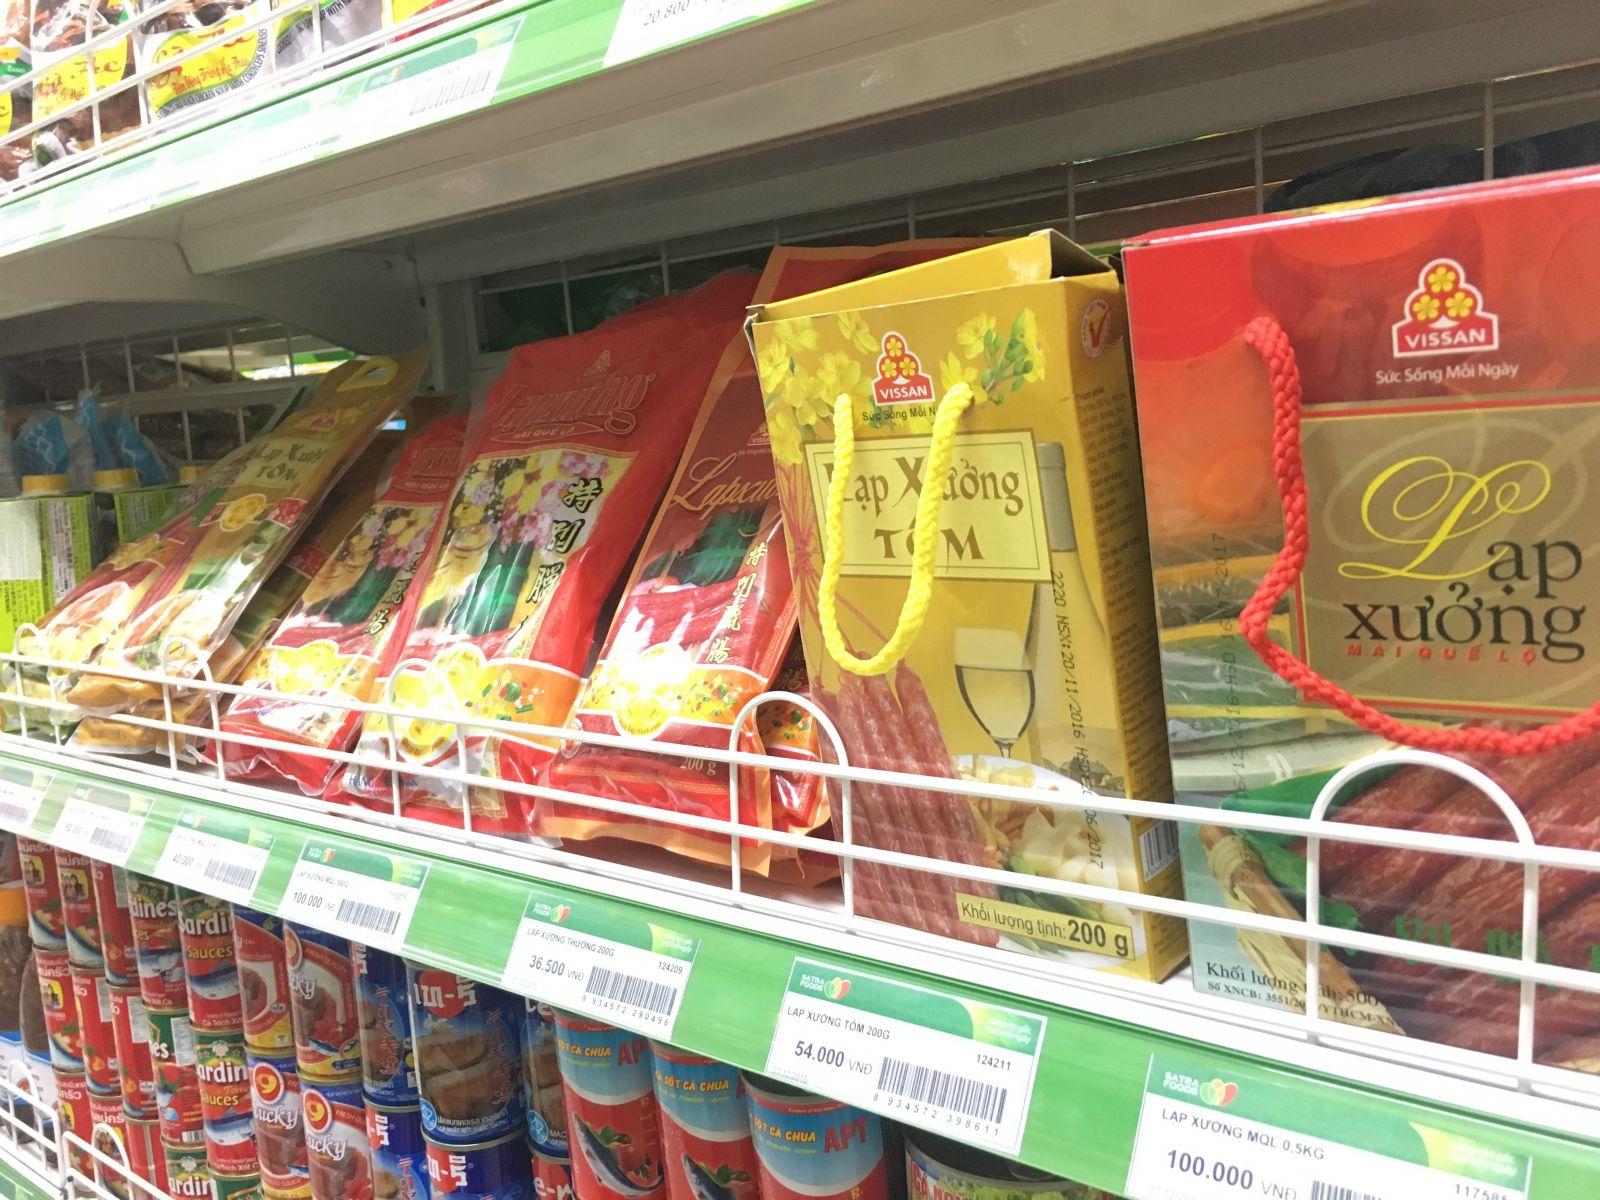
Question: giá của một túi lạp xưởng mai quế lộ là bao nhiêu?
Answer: giá của một túi lạp xưởng mai quế lộ là 100 000 đồng